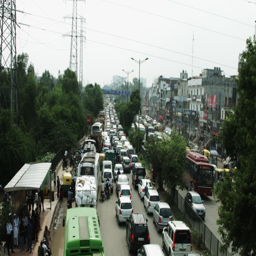
time lapse shot of traffic on road in a city